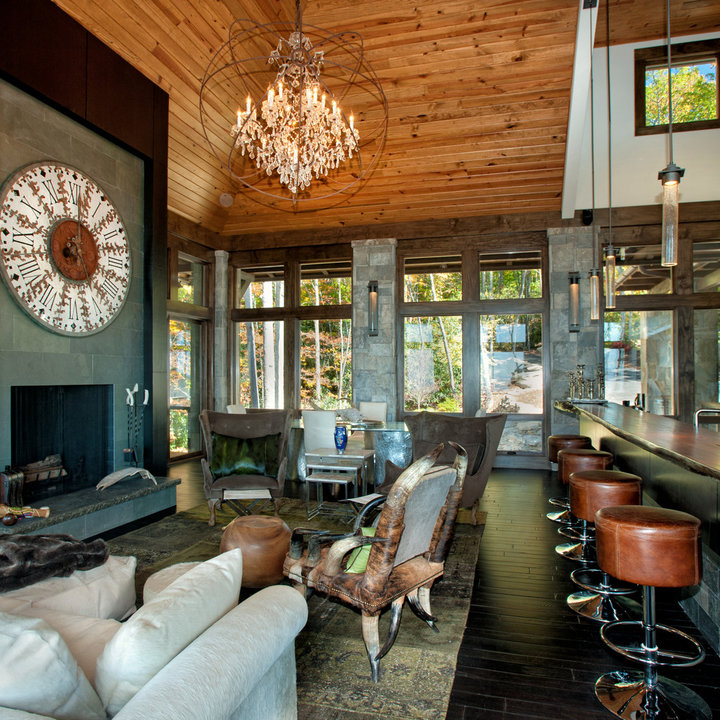
Style: Rustic